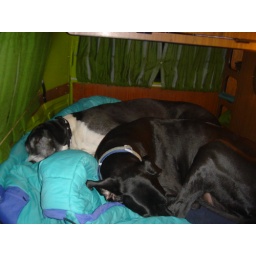
Our &amp;quot;neices&amp;quot; Ashley and Verooka sleeping in dog luxury.